Modern paganism

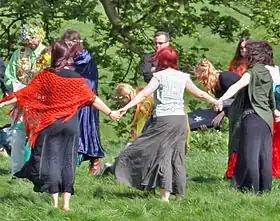
Wiccans gather for a handfasting ceremony at Avebury in England.

Heathenism, also known as Germanic neopaganism, refers to a series of contemporary pagan traditions based on the historical religions, culture and literature of Germanic-speaking Europe. Heathenry is spread out across northwestern Europe, North America and Australasia, where the descendants of historic Germanic-speaking people now live.